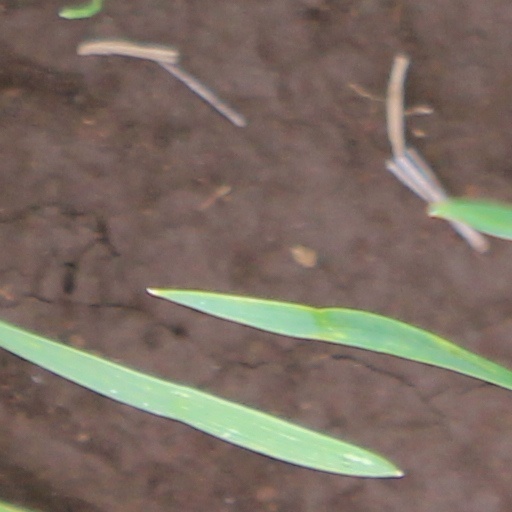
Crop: wheat